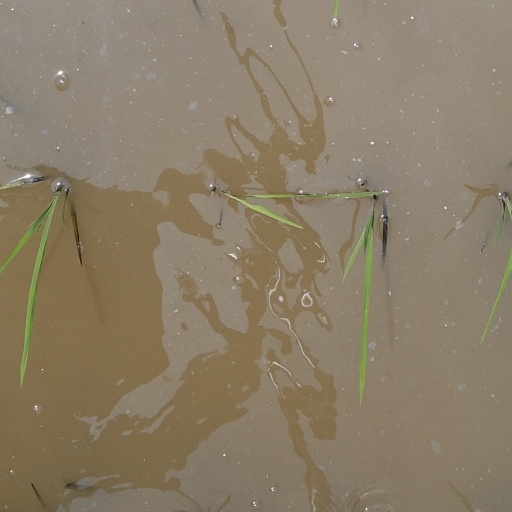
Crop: rice